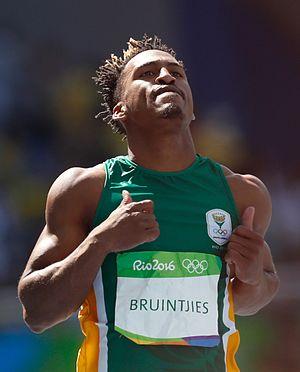
Henricho Bruintjies est un athlète sud-africain, spécialiste du sprint.